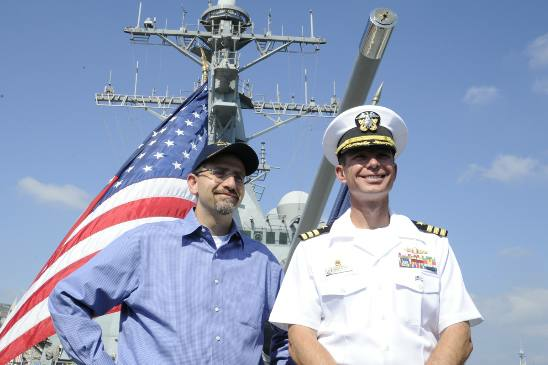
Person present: Yes